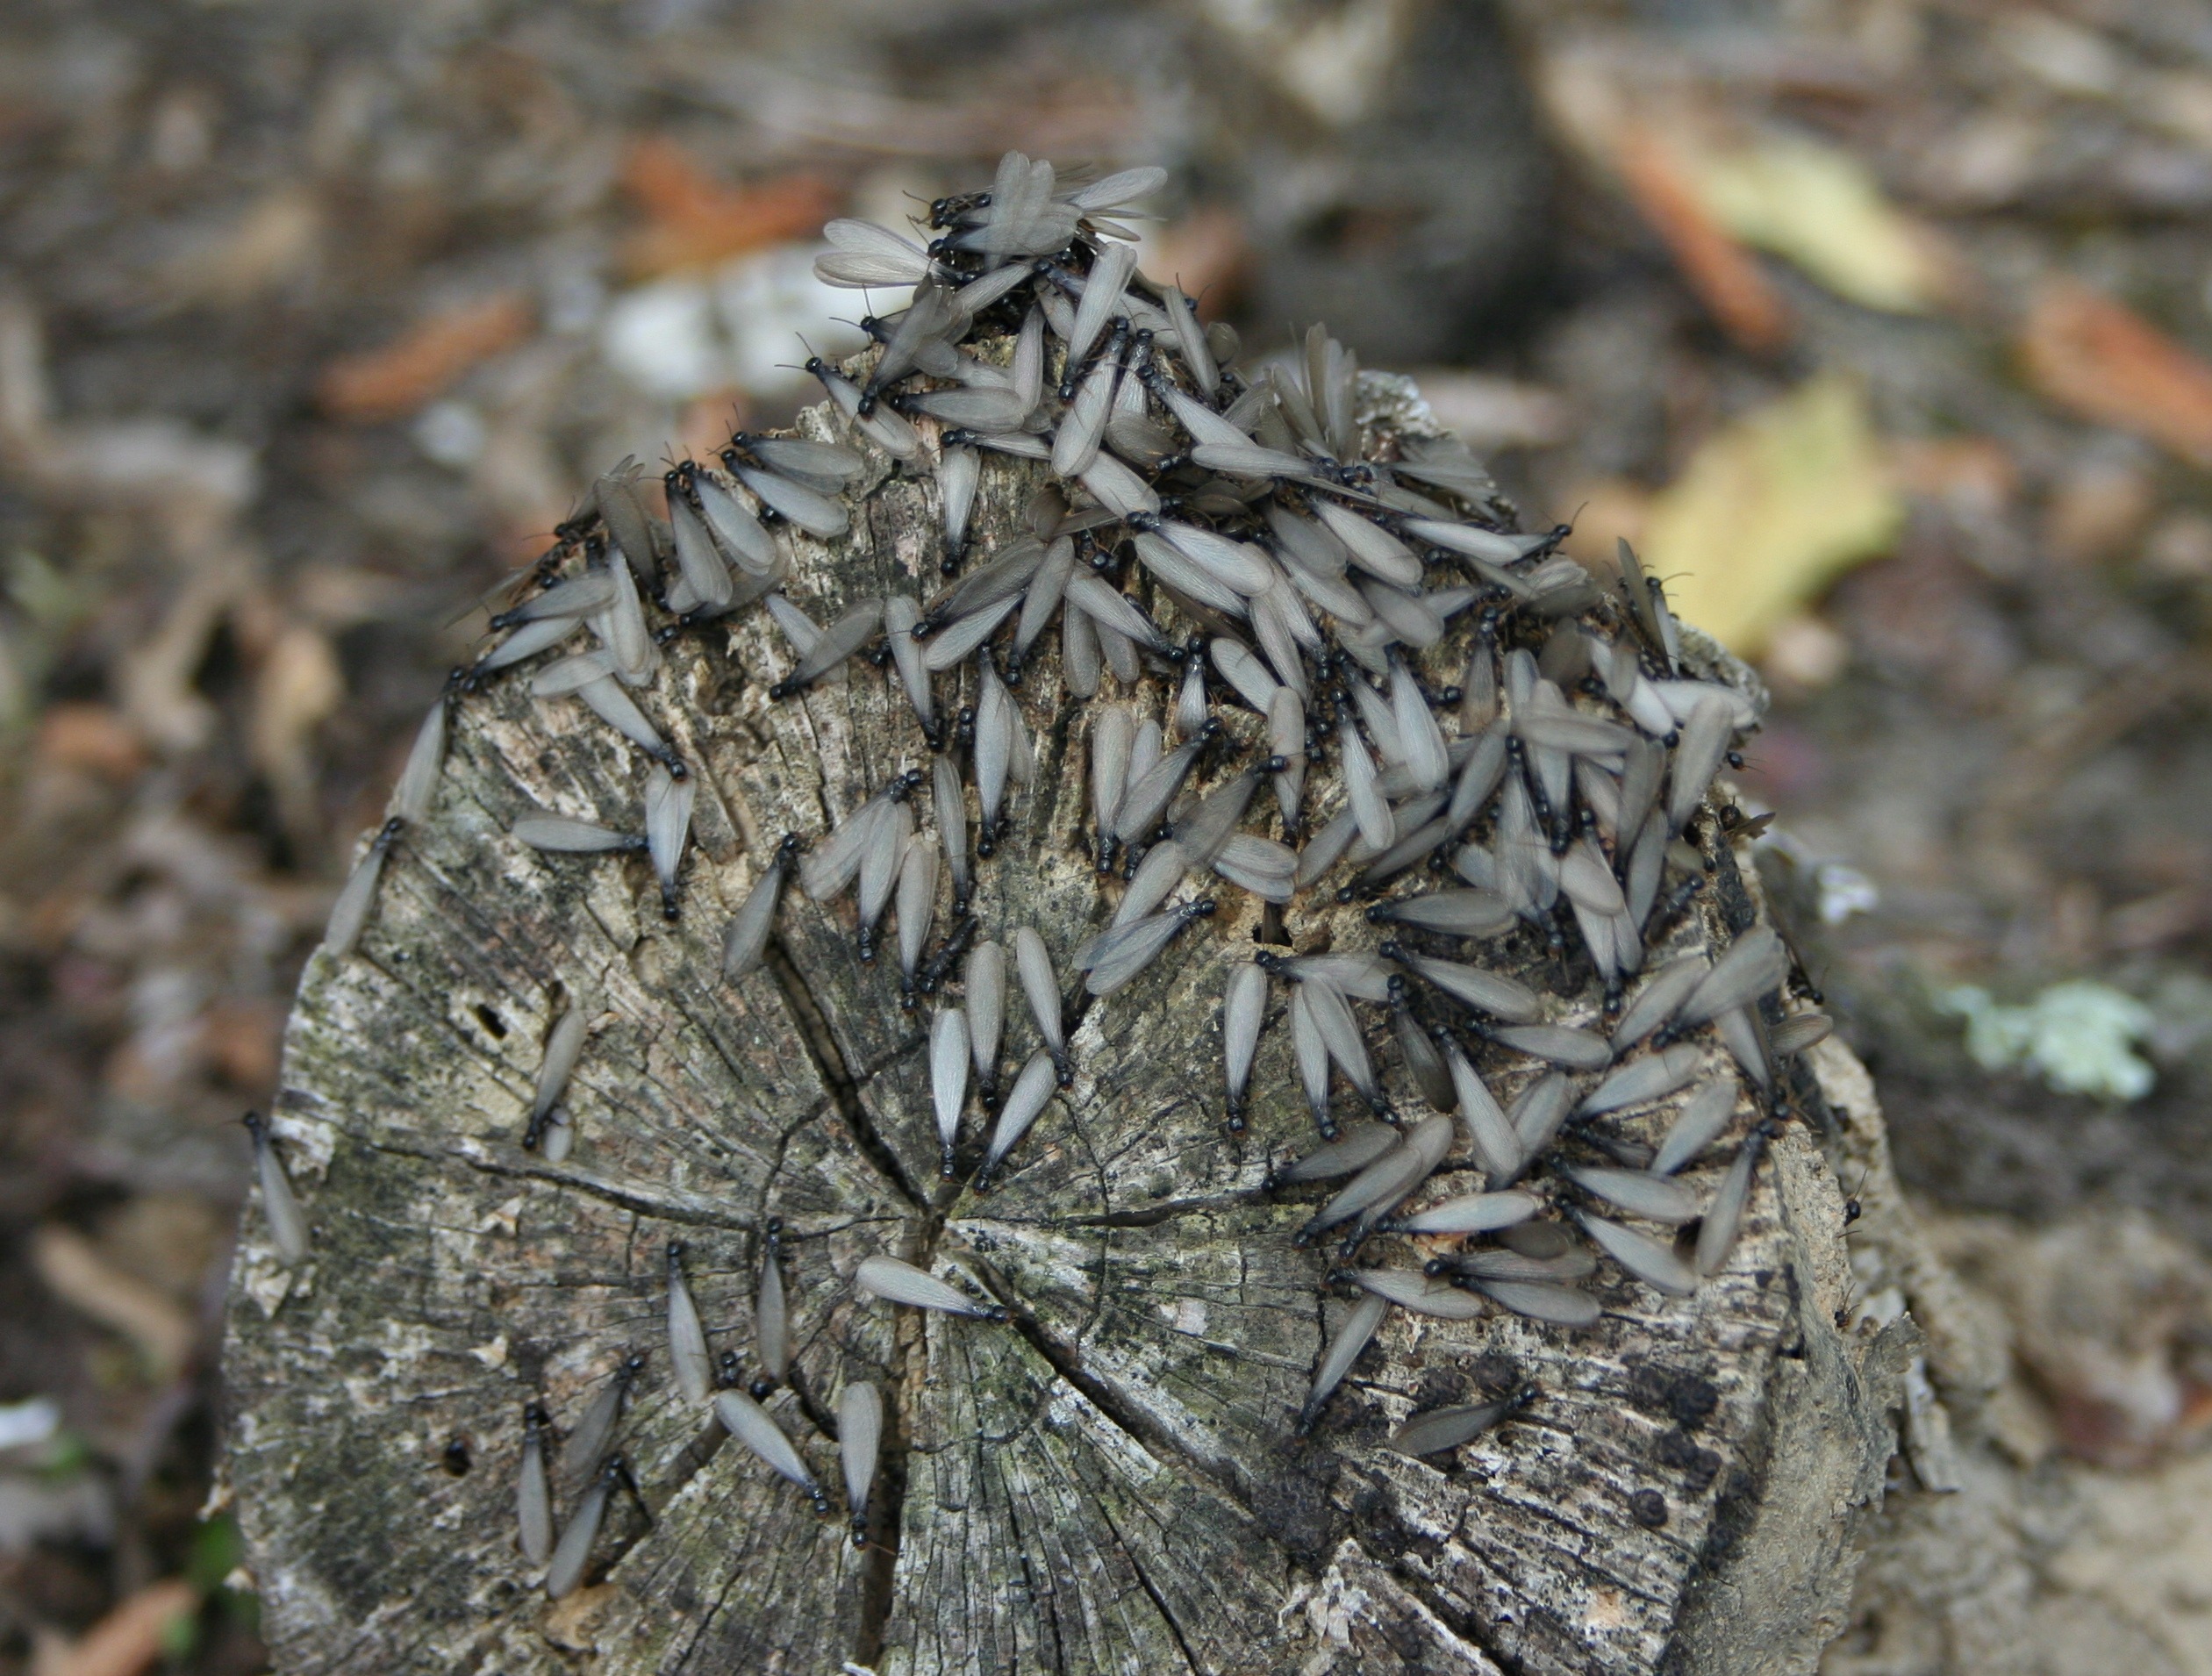
tree, nature, outdoor, rock, wing, plant, wood, leaf, flower, trunk, wildlife, wild, produce, small, soil, bug, flora, invertebrate, life, close up, entomology, wings, insects, thorax, antennae, termites